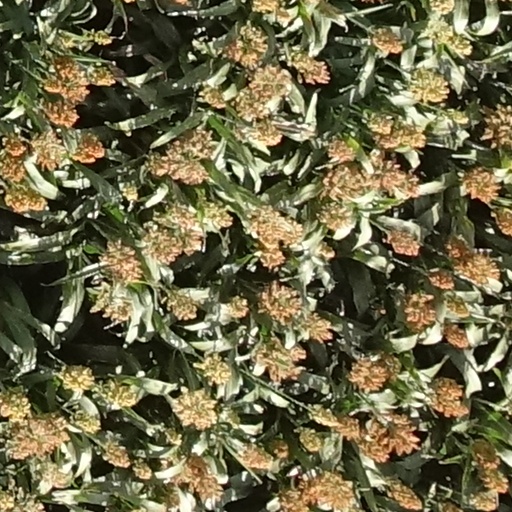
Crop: sorghum